Michael Kelly (actor)

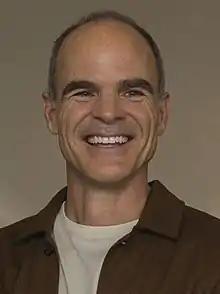
Kelly in 2019

Michael Kelly (born May 22, 1969) is an American actor. He is best known for his role as Doug Stamper in the Netflix drama series "House of Cards". He also appeared as CIA Agent Mike November in the Prime Video thriller series "Jack Ryan".